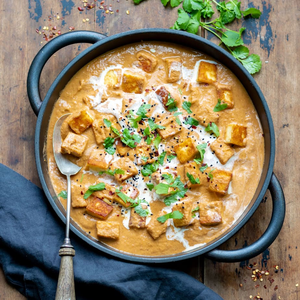
Dish: paneer